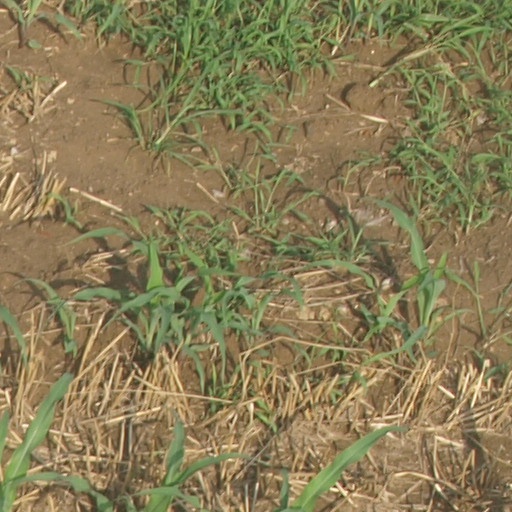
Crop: maize; corn